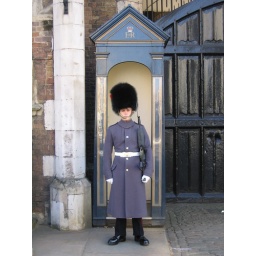
One of her Majesty's elite guards, who was recently involved in an encounter with a rather large furry animal